P. V. Rangayya Naidu

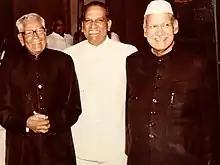
P.V Rangayya Naidu with two Presidents of India, R. Venkatraman and Shankar Dayal Sharma

Palacholla Venkata Rangayya Naidu (born 6 April 1933), popularly known as P. V. Rangayya Naidu, is an Indian politician and retired Indian Police Service (IPS) officer. He served as the Deputy Minister for Communications, Minister of State for Power, and Water Resources in the Government of India from 1991 to 1996. He was a member of the 10th Lok Sabha representing the Khammam constituency of Andhra Pradesh. One of his most important contributions as a minister is making the Resettlement and Rehabilitation (R&R) mandatory for all major projects.